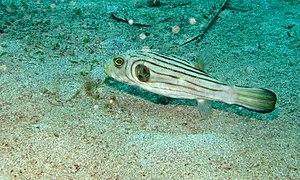
Arothron manilensis, ou communément nommé Poisson-ballon pyjama, est une espèce de poisson marin démersale de la famille des tétrodons.